The Boys (Girls' Generation song)

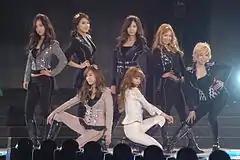
Girls' Generation performing at 2012 K-Pop Collection

"The Boys" received generally positive reviews from music critics. Katherine St Asaph from Popdust gave the song three and a half out of five stars, complimenting the song's production but criticizing its lack of a "memorable" chorus. Jen Erenza from Ryan Seacrest's official blog praised it as a "foot-stomping, head-crackin', and girl-powered track sung by nine girls that everyone needs to hear". AllMusic's Tim Sendra named it the best song on "The Boys" and wrote that "Girls' Generation have what it takes to conquer the world of pop". Chris True from the same website picked "The Boys" as well as its English version and remix featuring Snoop Dogg as three outstanding songs throughout the group's career.